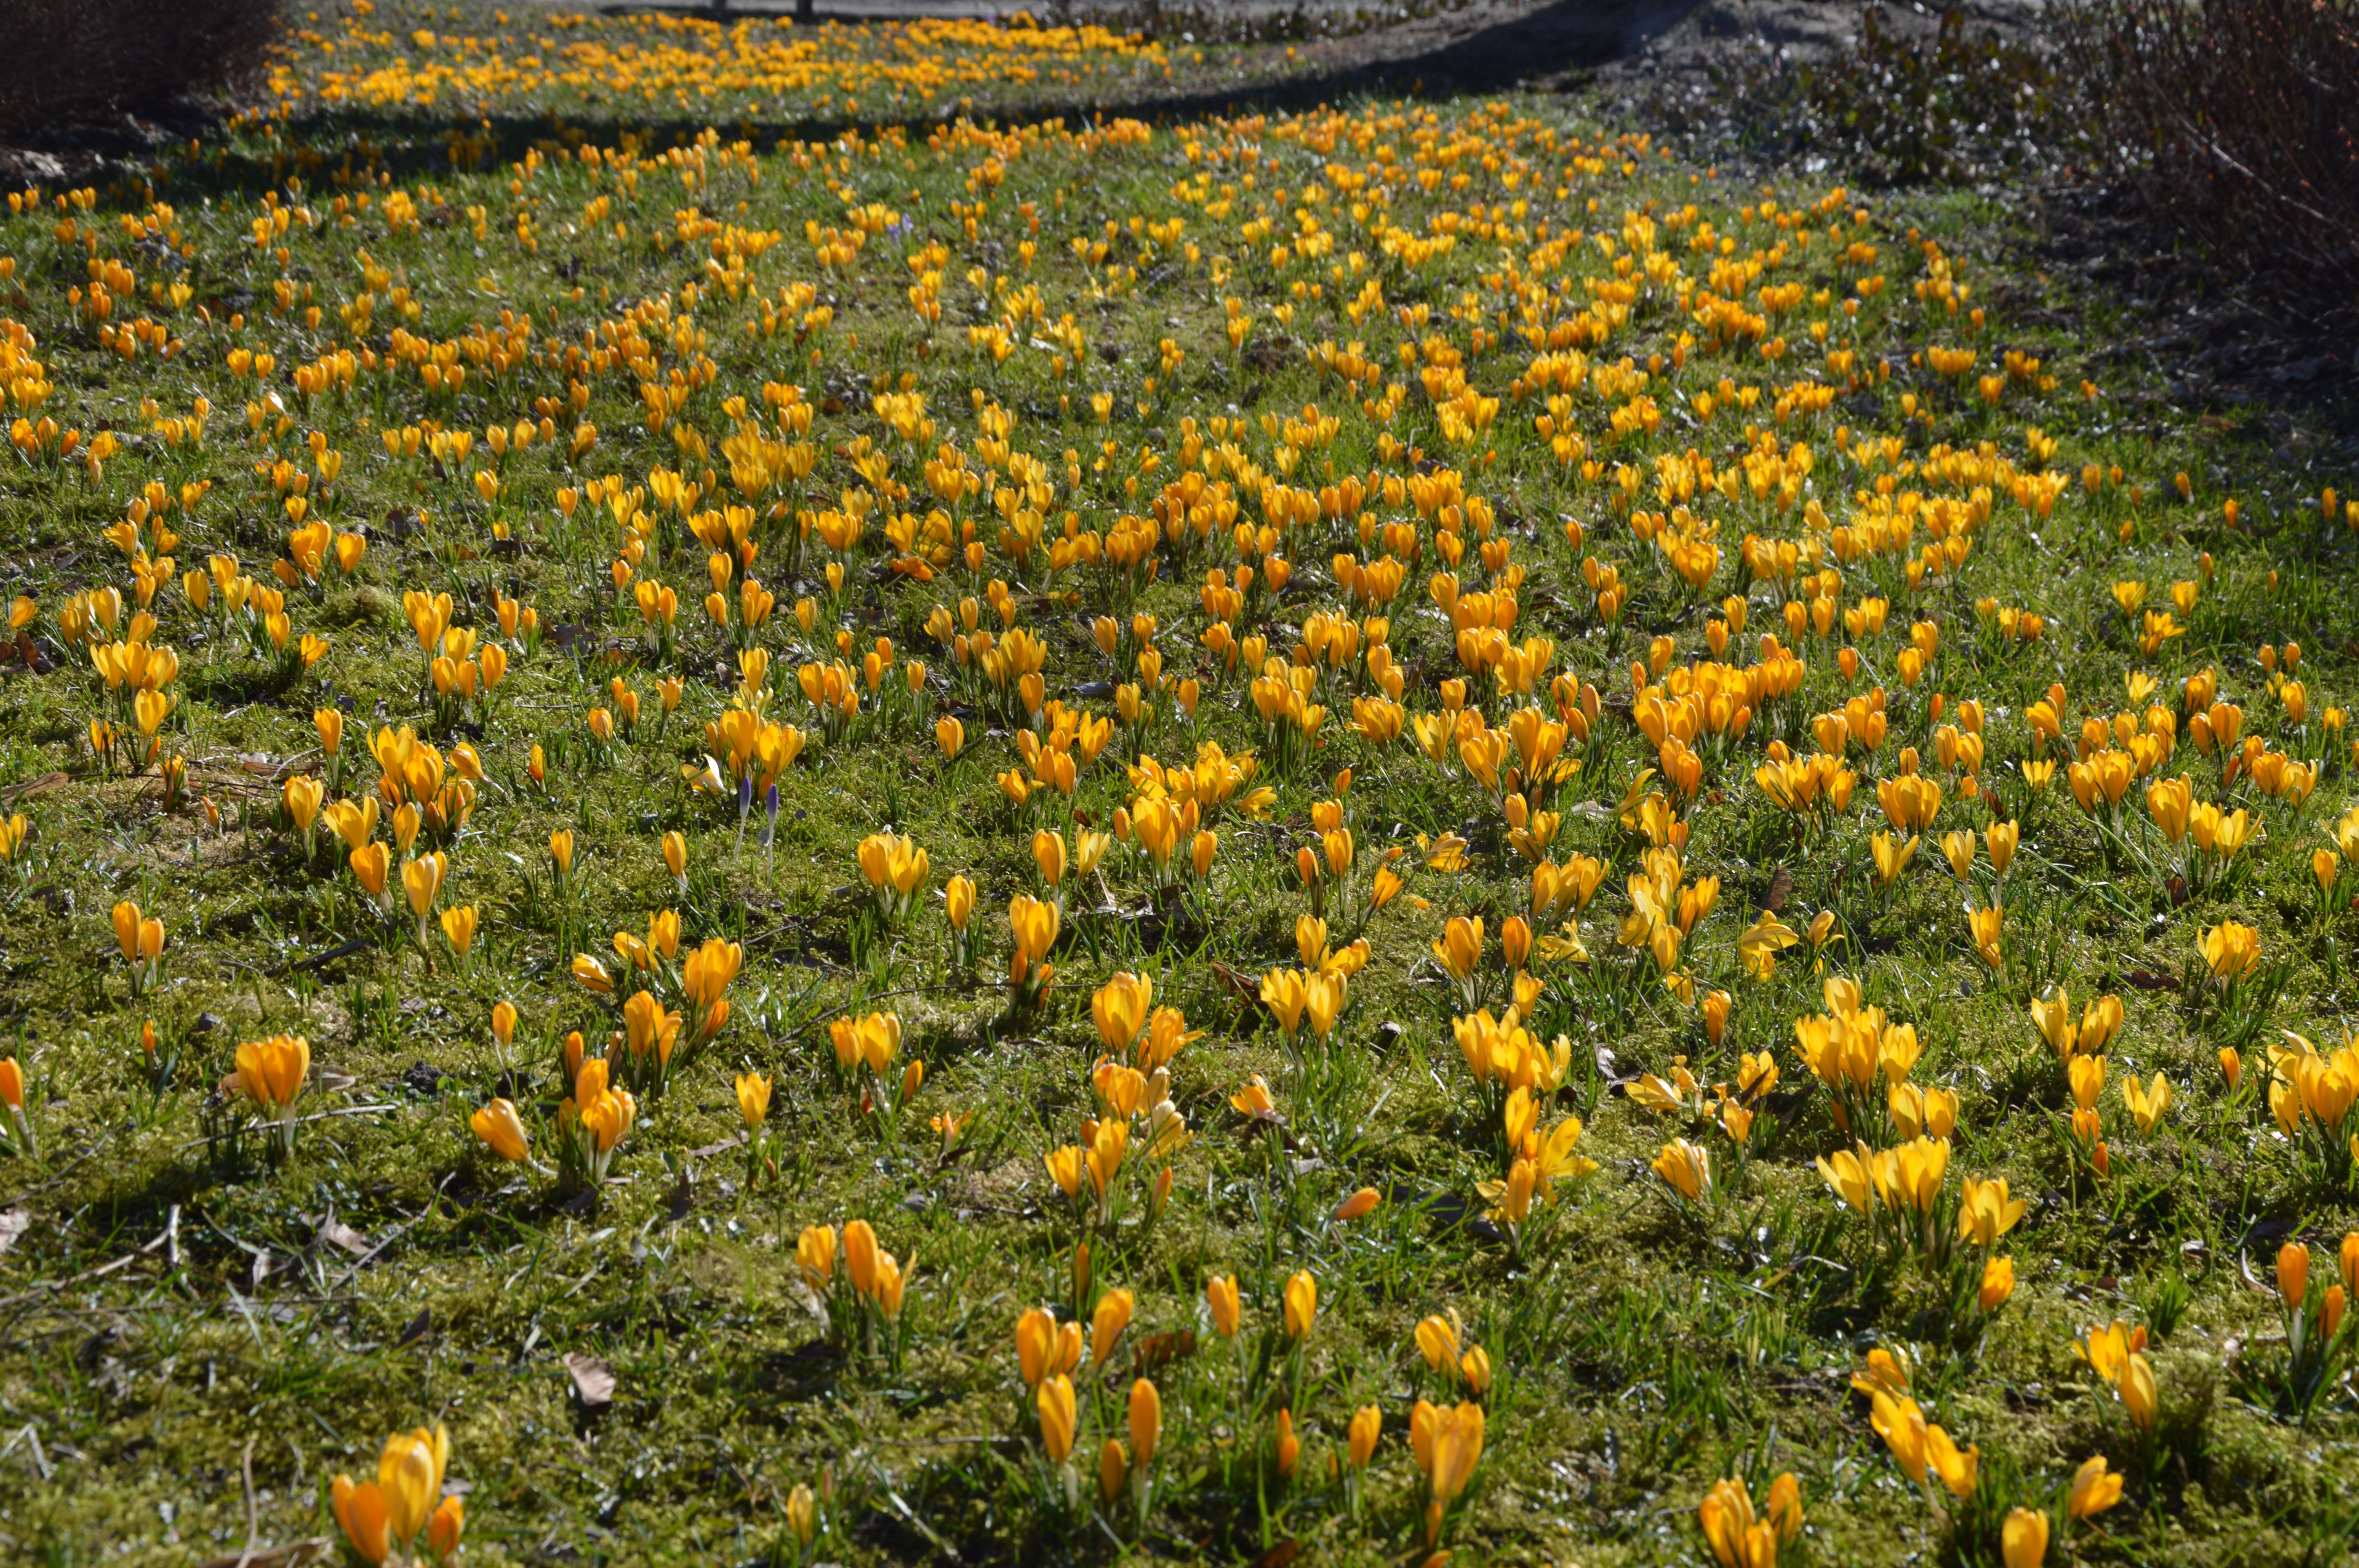
nature, plant, field, meadow, prairie, flower, spring, botany, blooming, yellow, flora, wildflower, flowers, crocus, ecosystem, flowering plant, daisy family, annual plant, land plant